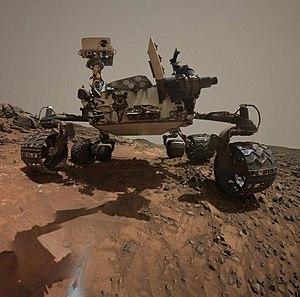
L'exploration de Mars par Curiosity est le déroulement de la mission du rover de Mars Science Laboratory développé par la NASA sur la planète Mars après son atterrissage dans le cratère Gale le 6 août 2012. Le véhicule dispose de 75 kg d'équipements scientifiques et a pour objectif de déterminer si l'environnement martien a pu, dans le passé, permettre l'apparition de la vie.